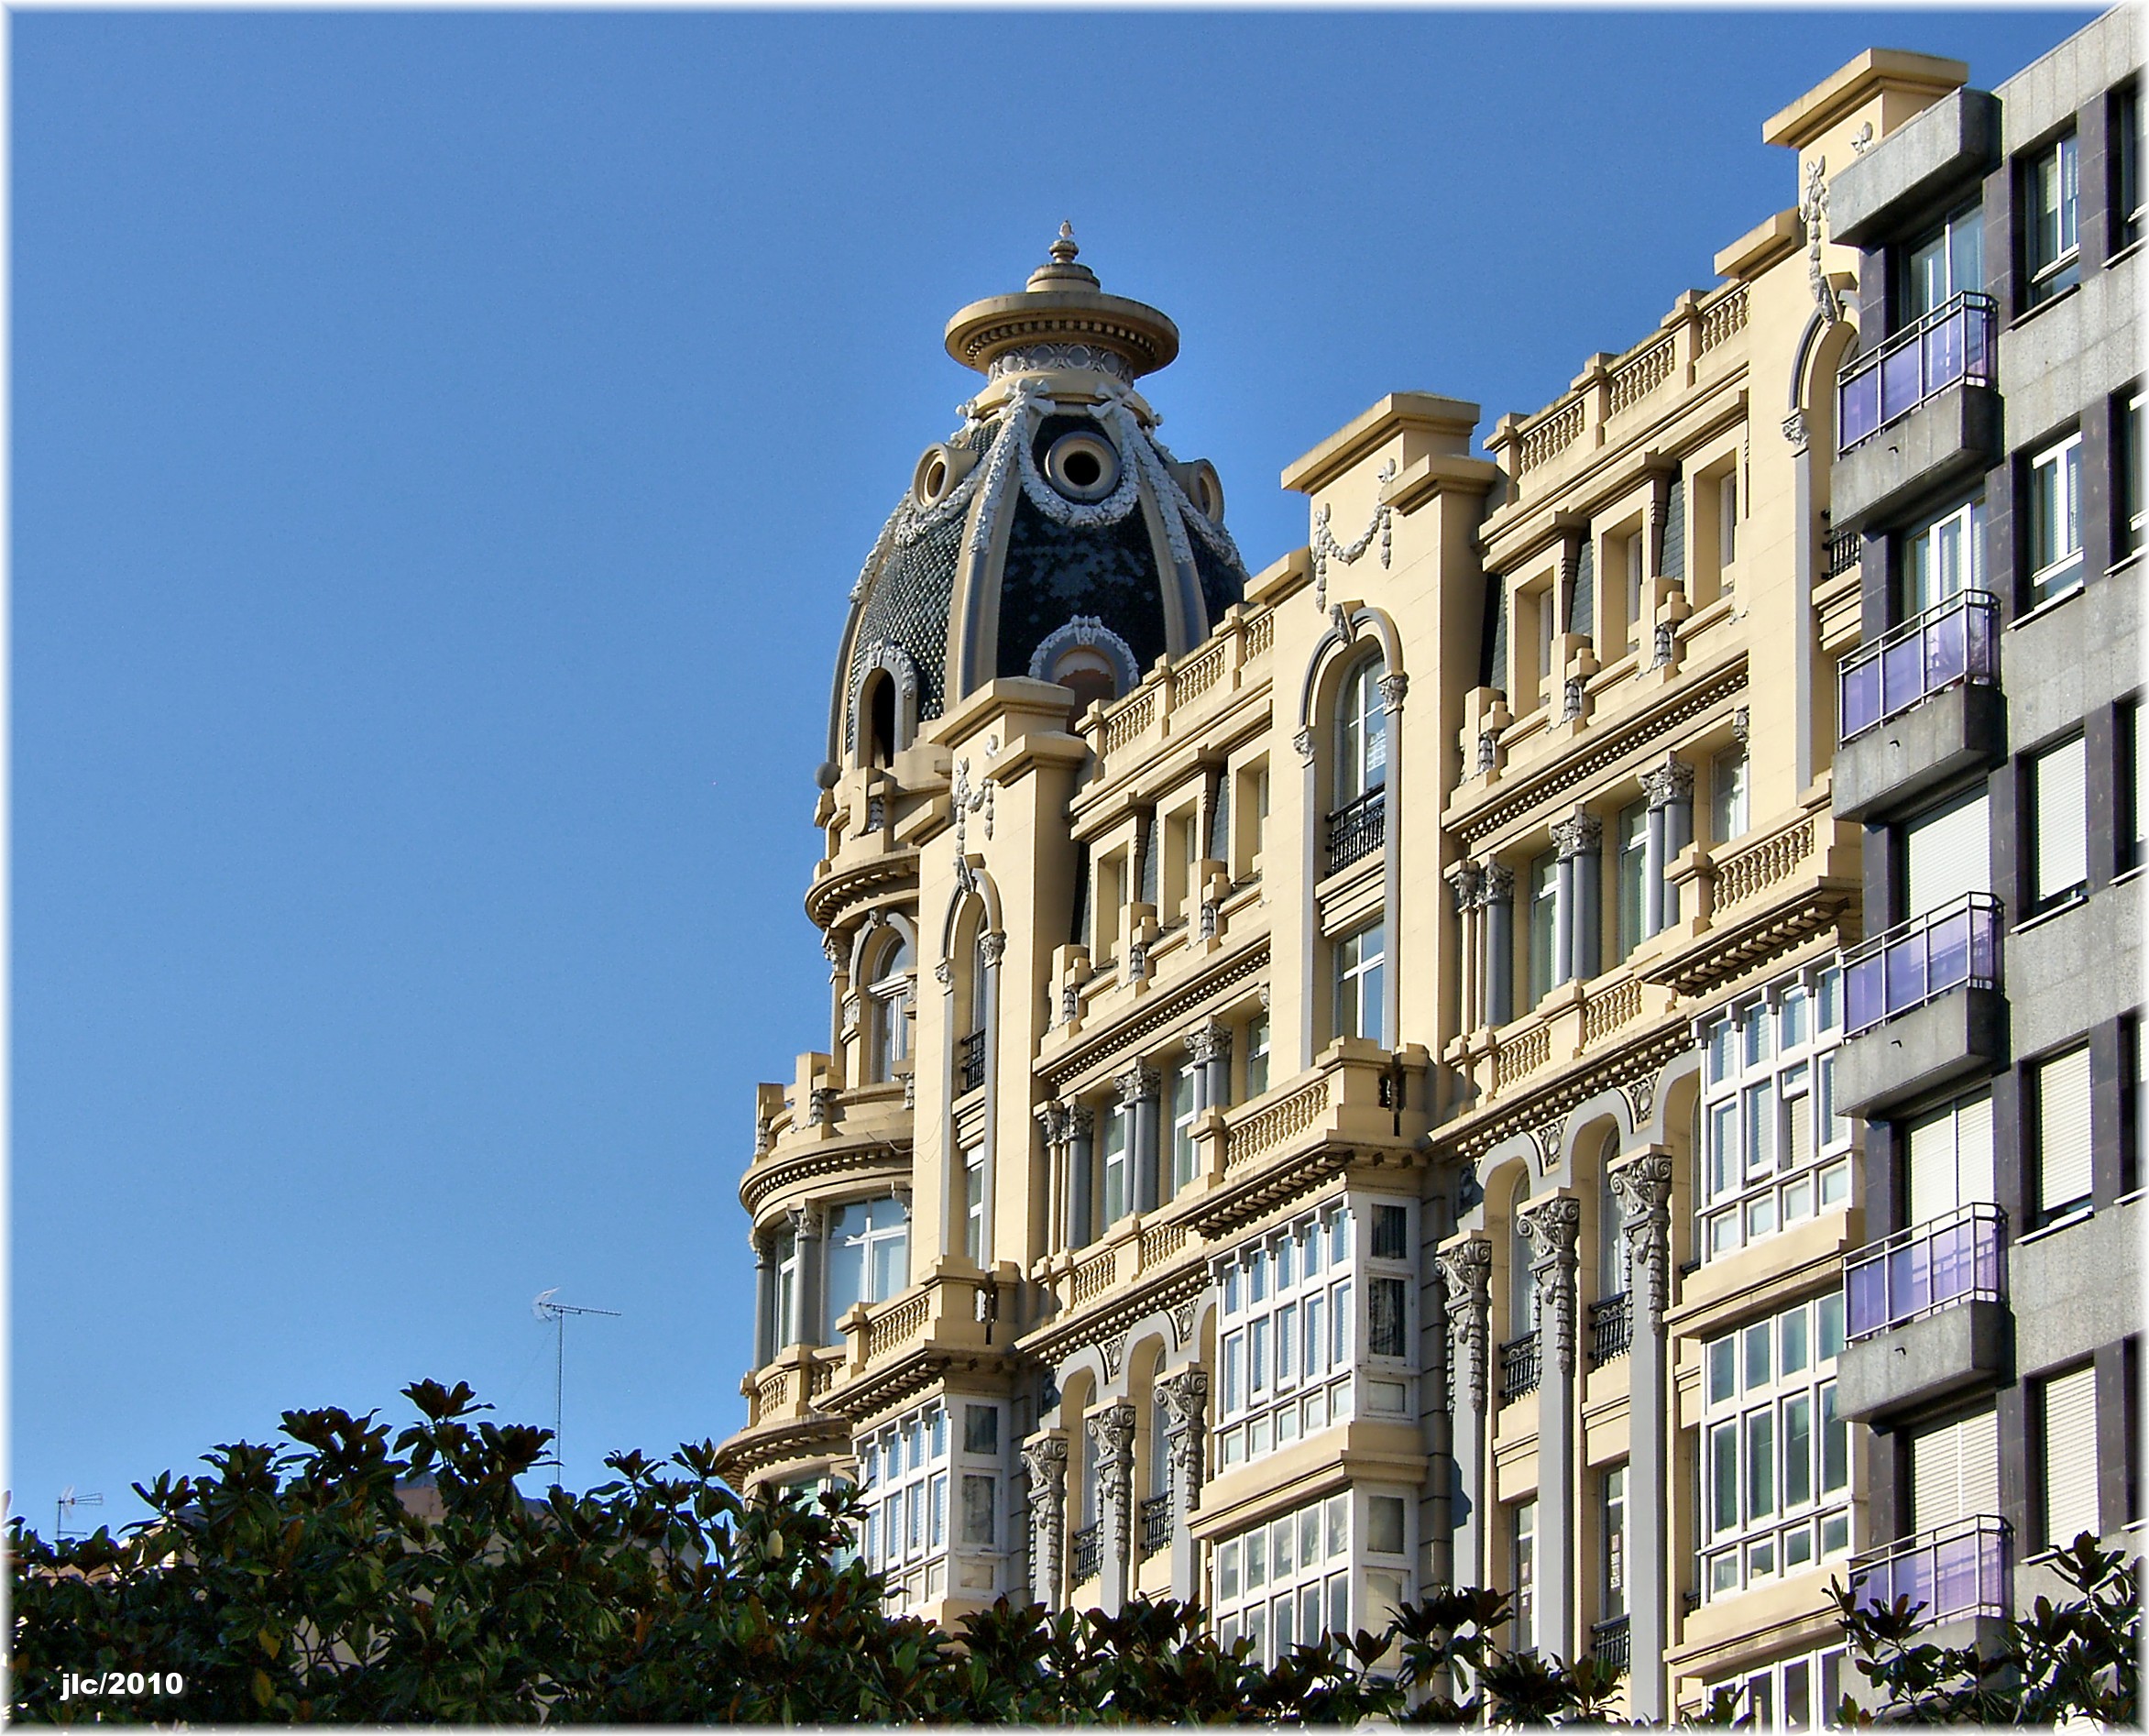
architecture, town, building, palace, city, skyscraper, urban, cityscape, downtown, europe, tower, plaza, landmark, facade, tower block, spain, galicia, ciudad, estate, cidade, metropolis, condominium, galiza, plazas, prazas, neighbourhood, acoru a, coru a, tours, residential area